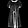
Label: Dress